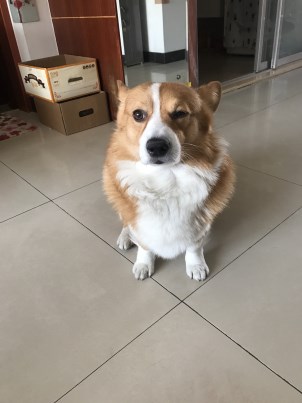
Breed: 2909-n000116-Cardigan